Max Soliven

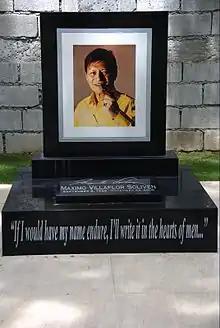
The tomb of Max Soliven at the Libingan ng mga Bayani

Maximo Villaflor Soliven (September 4, 1929 – November 24, 2006) was a Filipino journalist and newspaper publisher. In a career spanning six decades, he founded the "Philippine Star" and served as its publisher until his death.